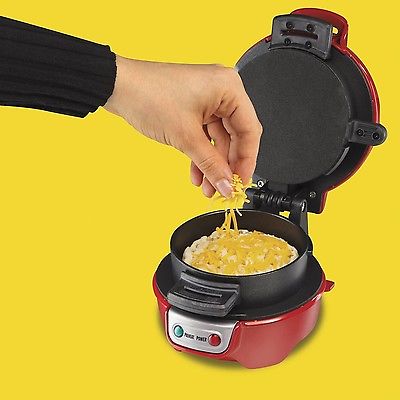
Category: toaster